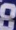
Number: 8